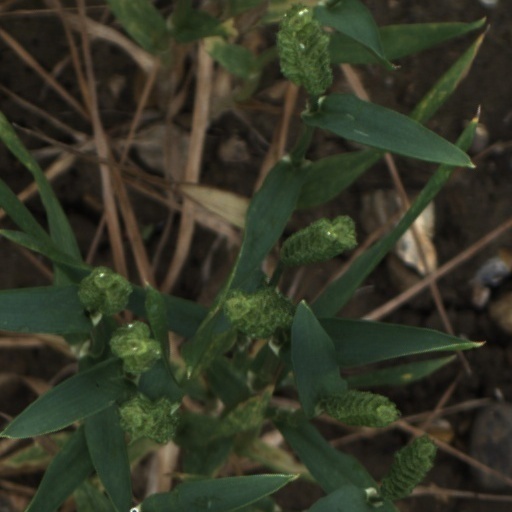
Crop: wheat